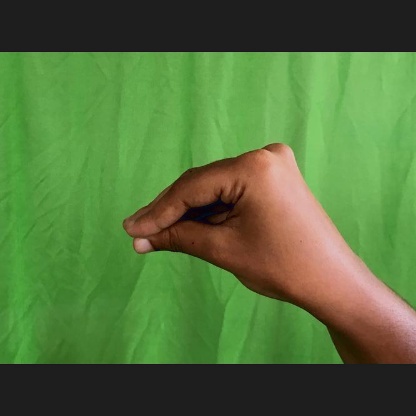
Mudra: Mukulam